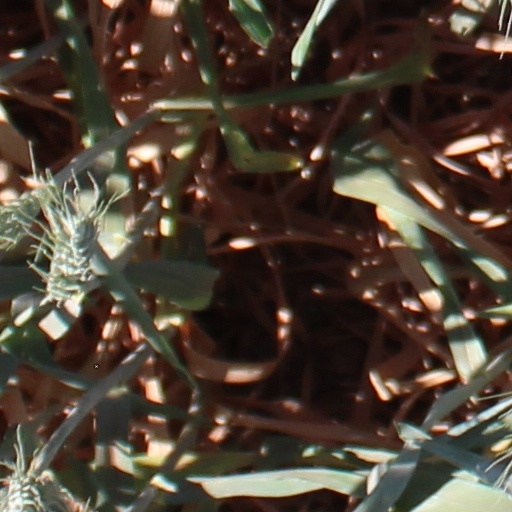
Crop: wheat